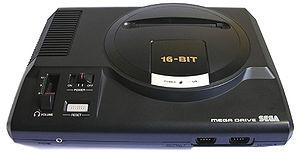
Dans l'histoire des consoles de jeux vidéo, la quatrième génération représente l'ère des consoles 16 bits.